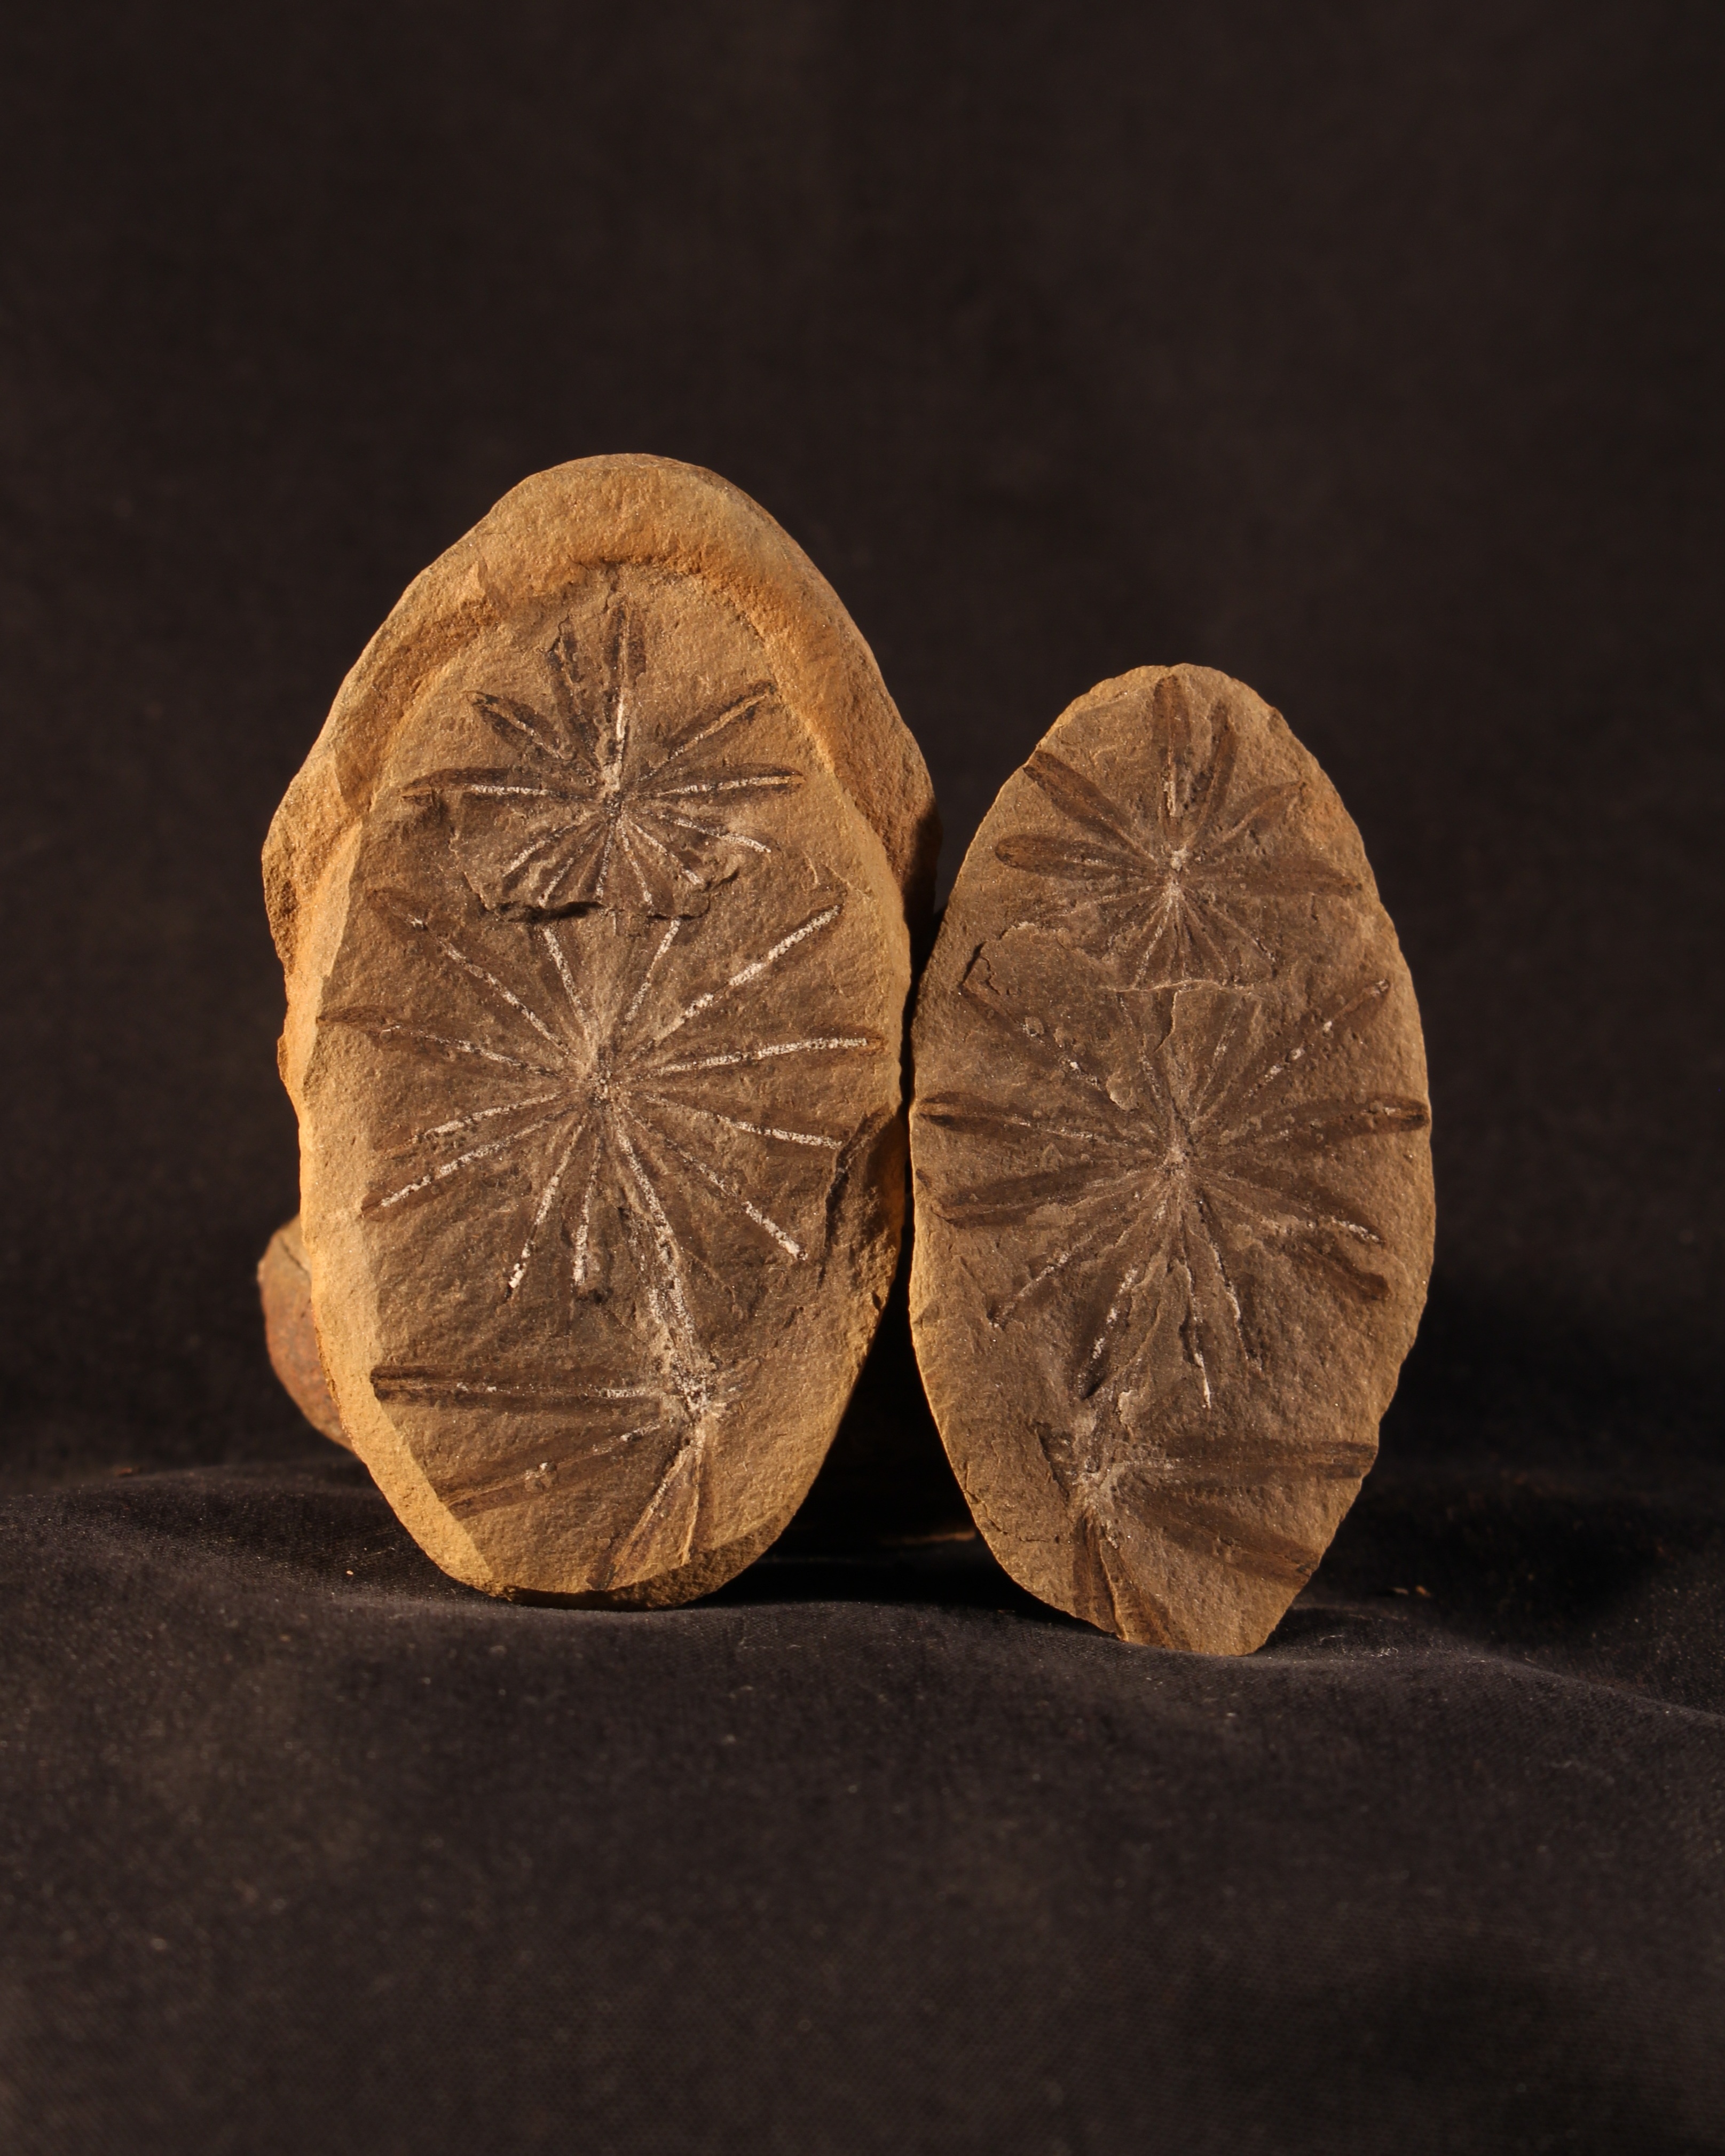
rock, plant, wood, leaf, old, stone, food, produce, ancient, illinois, evolution, fossil, carving, concretion, prehistoric, paleontology, carboniferous, fossilization, fossilized, mazon creek, annularia, pennsylvanian period